Thou shalt not covet

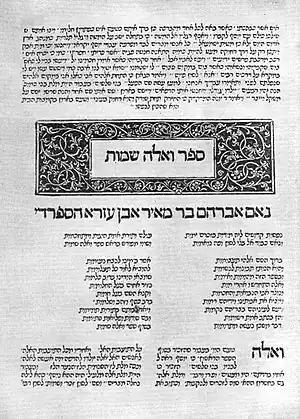
The Book Exodus with the commentary of Abraham ibn Ezra, Naples 1488

Abraham ibn Ezra taught that a person can control his desires by training his heart to be content with what God has allotted to him.